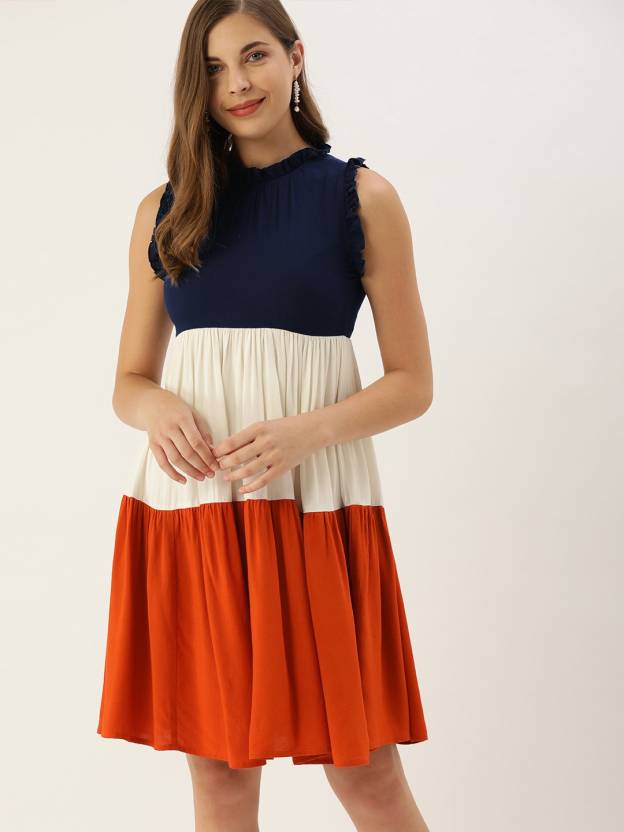
Product: Women Fit and Flare Multicolor Dress
Price: ₹449
Colors: Multicolor
Pattern: Colorblock
Description: THE DRY STATE Women Ryon MULTUCOLOR Color Block FIT&Flare Knee Length Dress